Little Lord Fauntleroy (1921 film)

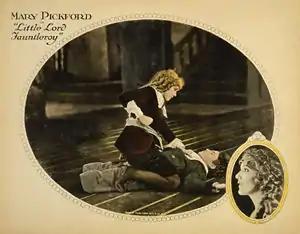
Lobby card for the film

Little Lord Fauntleroy is a 1921 American silent drama film directed by Alfred E. Green and Jack Pickford and starring the latter's elder sister Mary Pickford as both Cedric Errol and Widow Errol. The film is based on the 1886 novel of the same name by Frances Hodgson Burnett. A statue depicting Pickford's role exists today on the facade of New York City's landmarked I. Miller Building.